Zurab Tsereteli

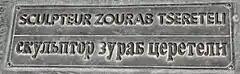
Plaque bearing Tsereteli's name

Zurab Konstantinovich Tsereteli (";" 4 January 1934 – 22 April 2025) was a Georgian painter, sculptor and architect known for large-scale and at times controversial monuments. Tsereteli served as the President of the Russian Academy of Arts from 1997 until his death.